Common Schools Act of 1871

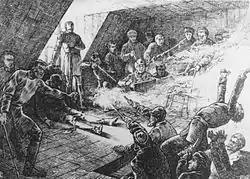
An artist's depiction of the Caraquet shootings, circa 1875

In 1872, Robert Young was appointed as President of New Brunswick's Executive Council, which had ultimate control of the New Brunswick school system under the terms of the Common Schools Act. A particular priority for Young was implementing the "Common Schools Act" in Gloucester County. Gloucester County, which included Young's home town of Caraquet, had mainly Acadians (descendants of French colonists) and was strongly Roman Catholic.